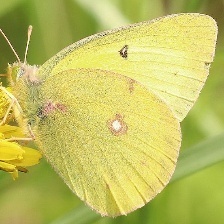
Species: SOUTHERN DOGFACE
Butterfly family (ImageNet category): sulphur_butterfly